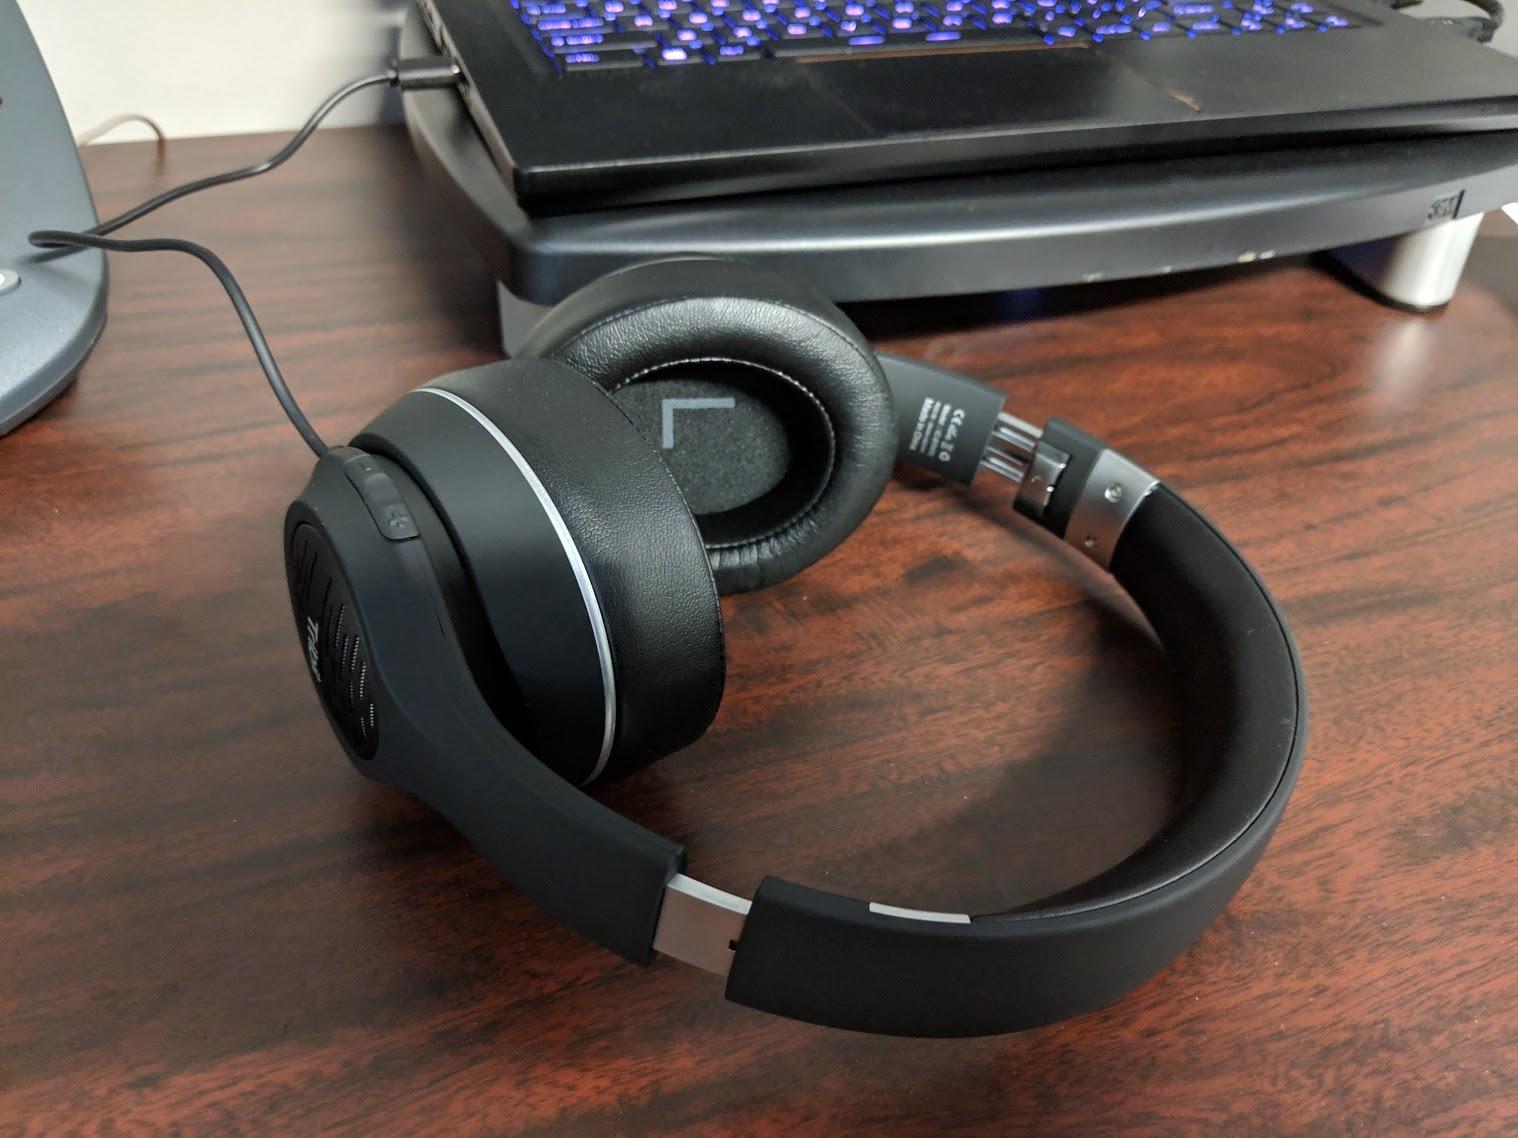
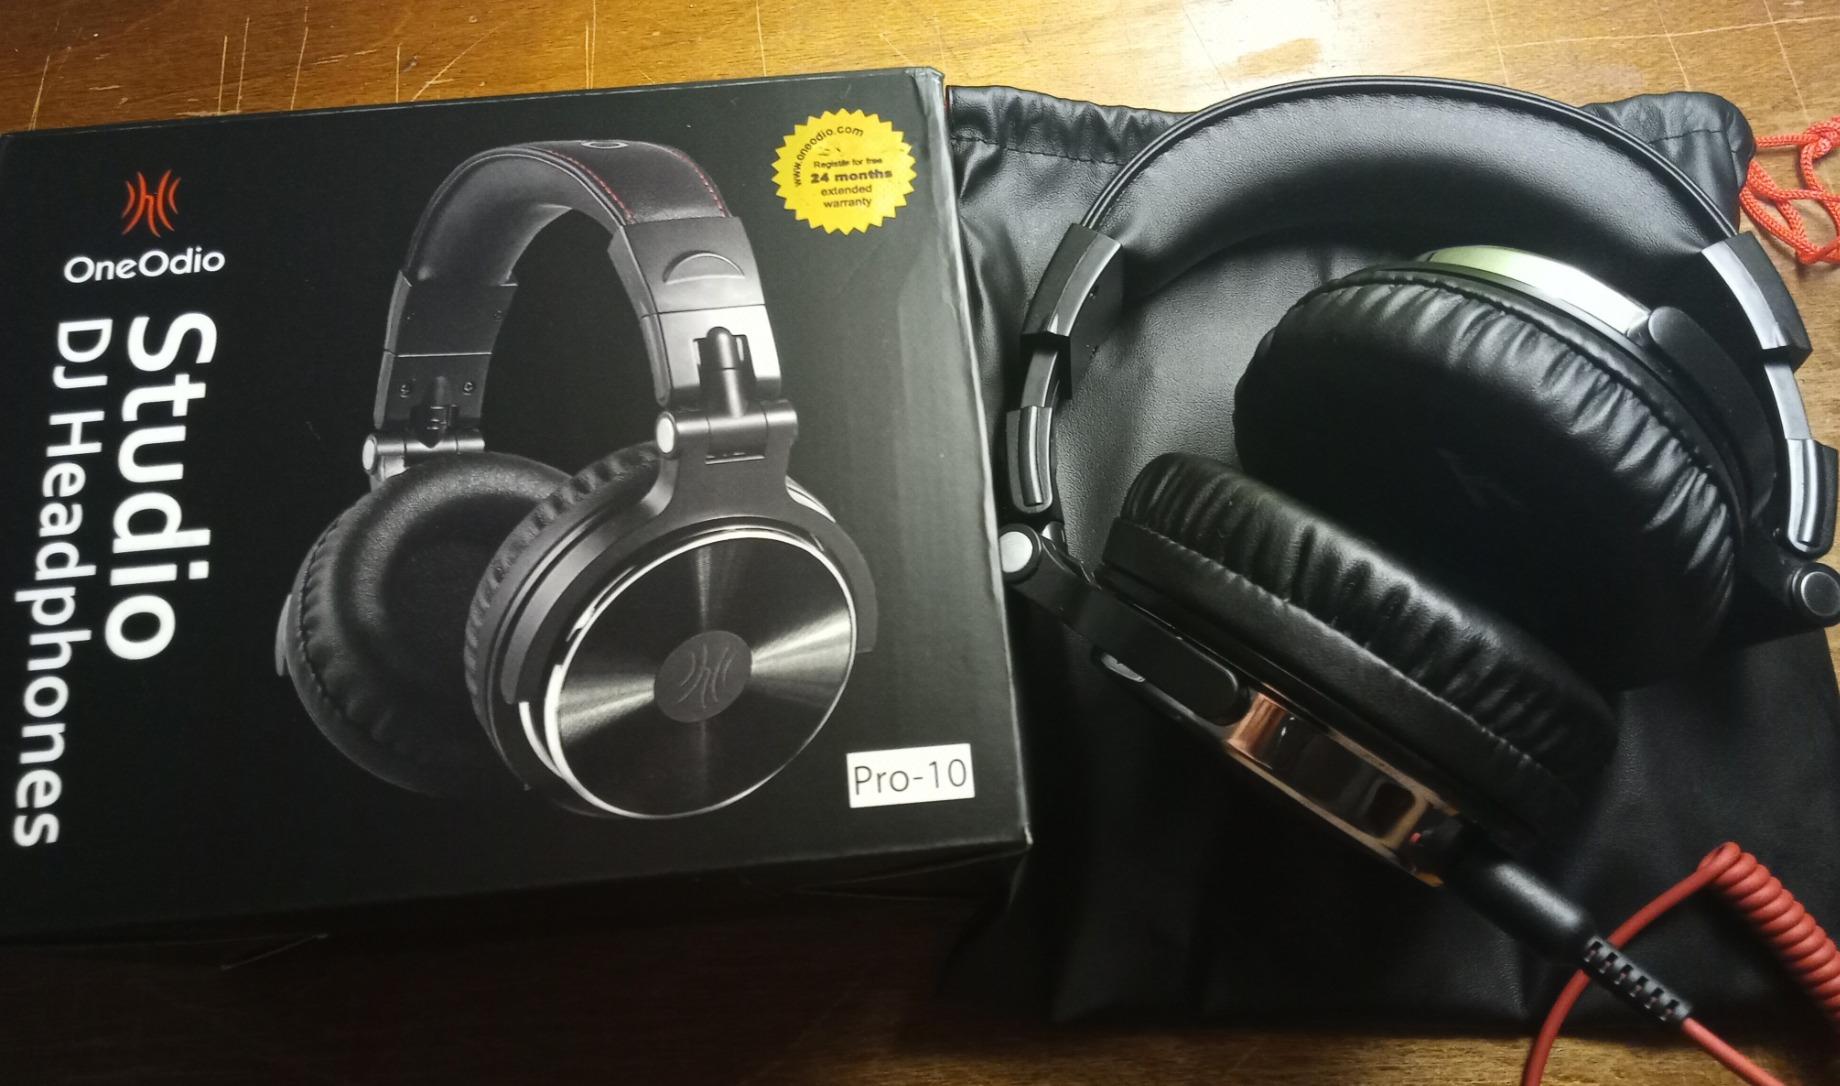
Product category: headphones
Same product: no